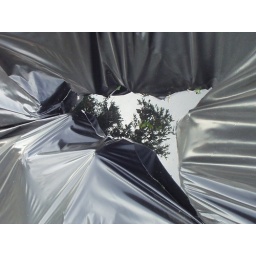
Trees reflected in water trapped by a black garbage bag at the National Botanical Garden in Washington, D.C.